Yona Kosashvili

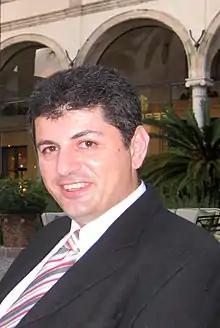

Yona Kosashvili (July 3, 1970) is an Israeli chess Grandmaster and surgeon.